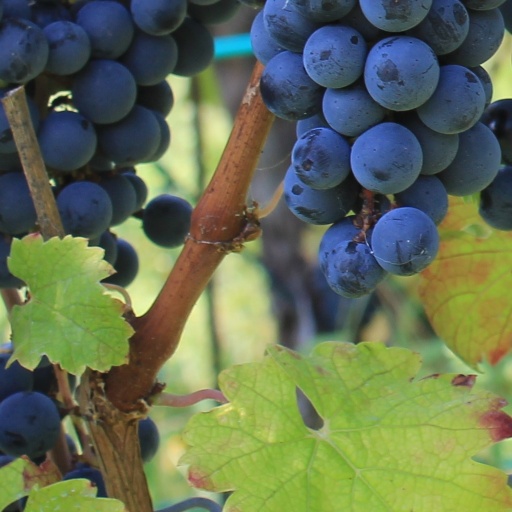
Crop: grape